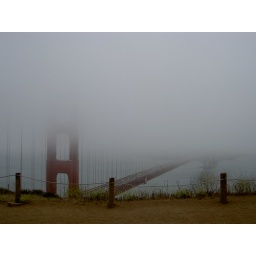
It is golden gate bridge but covered in shit loads of mist